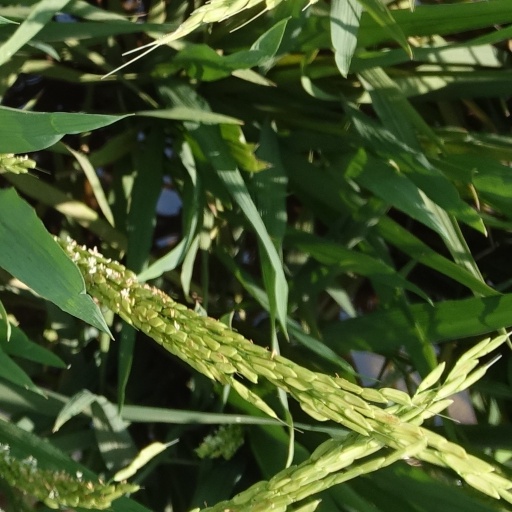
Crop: rice